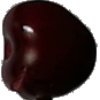
Label: cherry